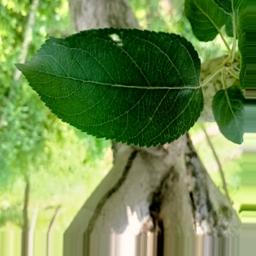
Label: Healthy